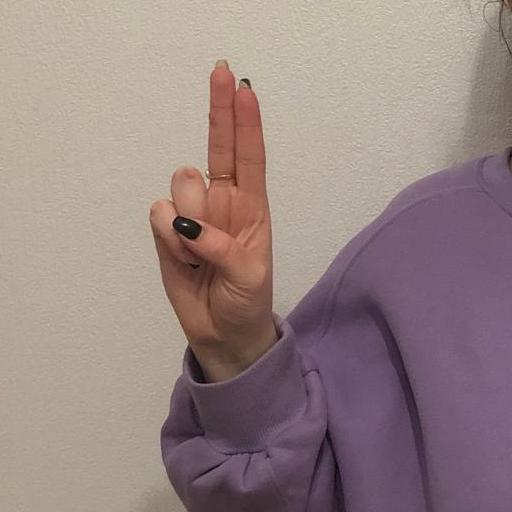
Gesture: two_up